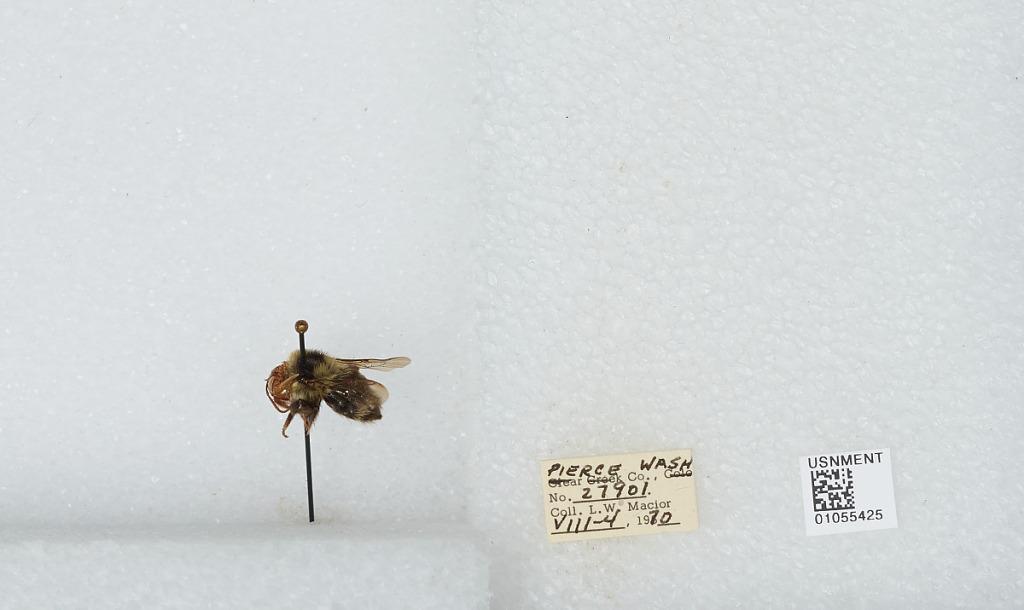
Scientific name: Bombus bifarius nearcticus
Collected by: L. Macior
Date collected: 1970-8-4
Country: United States
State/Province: Washington
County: Pierce
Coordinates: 47.05, -122.12